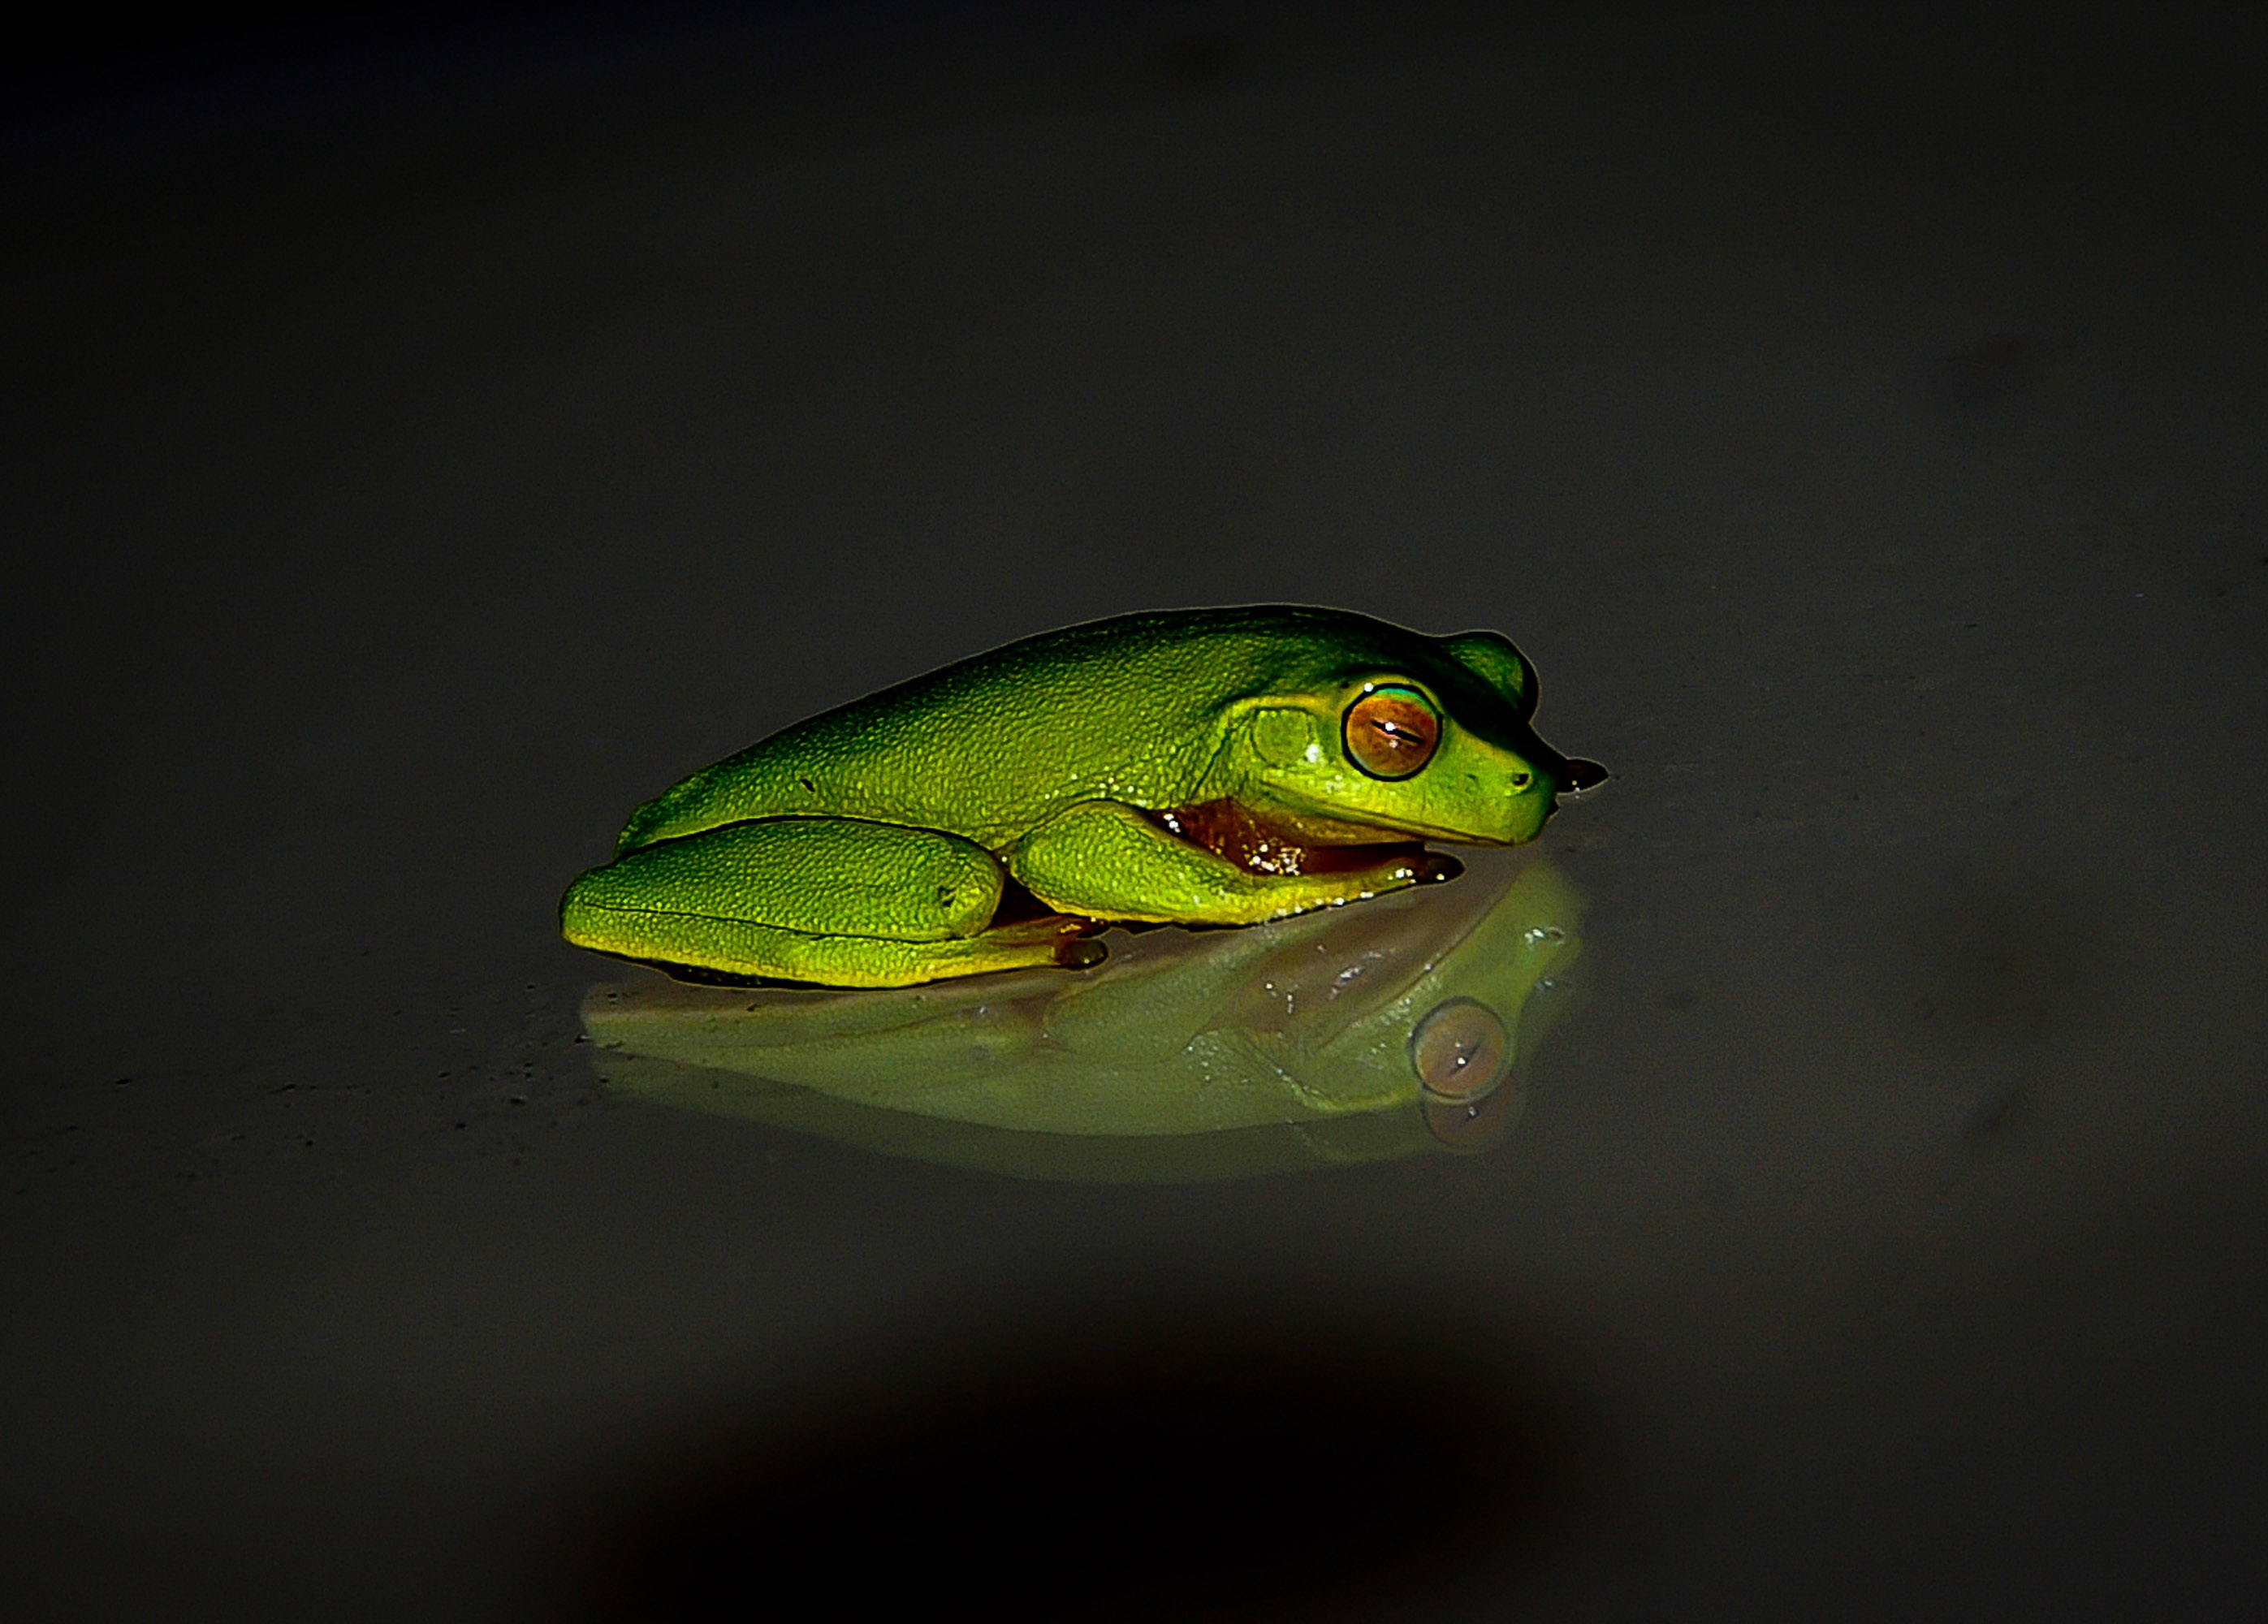
night, photography, leaf, wildlife, green, reflection, insect, biology, small, frog, amphibian, black, fauna, tree frog, close up, vertebrate, macro photography, organism